Hans Jacob Hansen

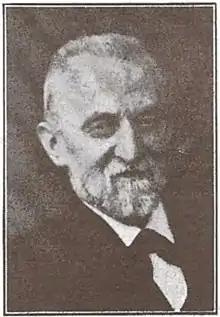
Hans Jacob Hansen

Hans Jacob Hansen (10 August 1855 – 26 June 1936) was a Danish zoologist, known for his contributions to carcinology (the study of crustacea). He was born in Bellinge and died in Gentofte.